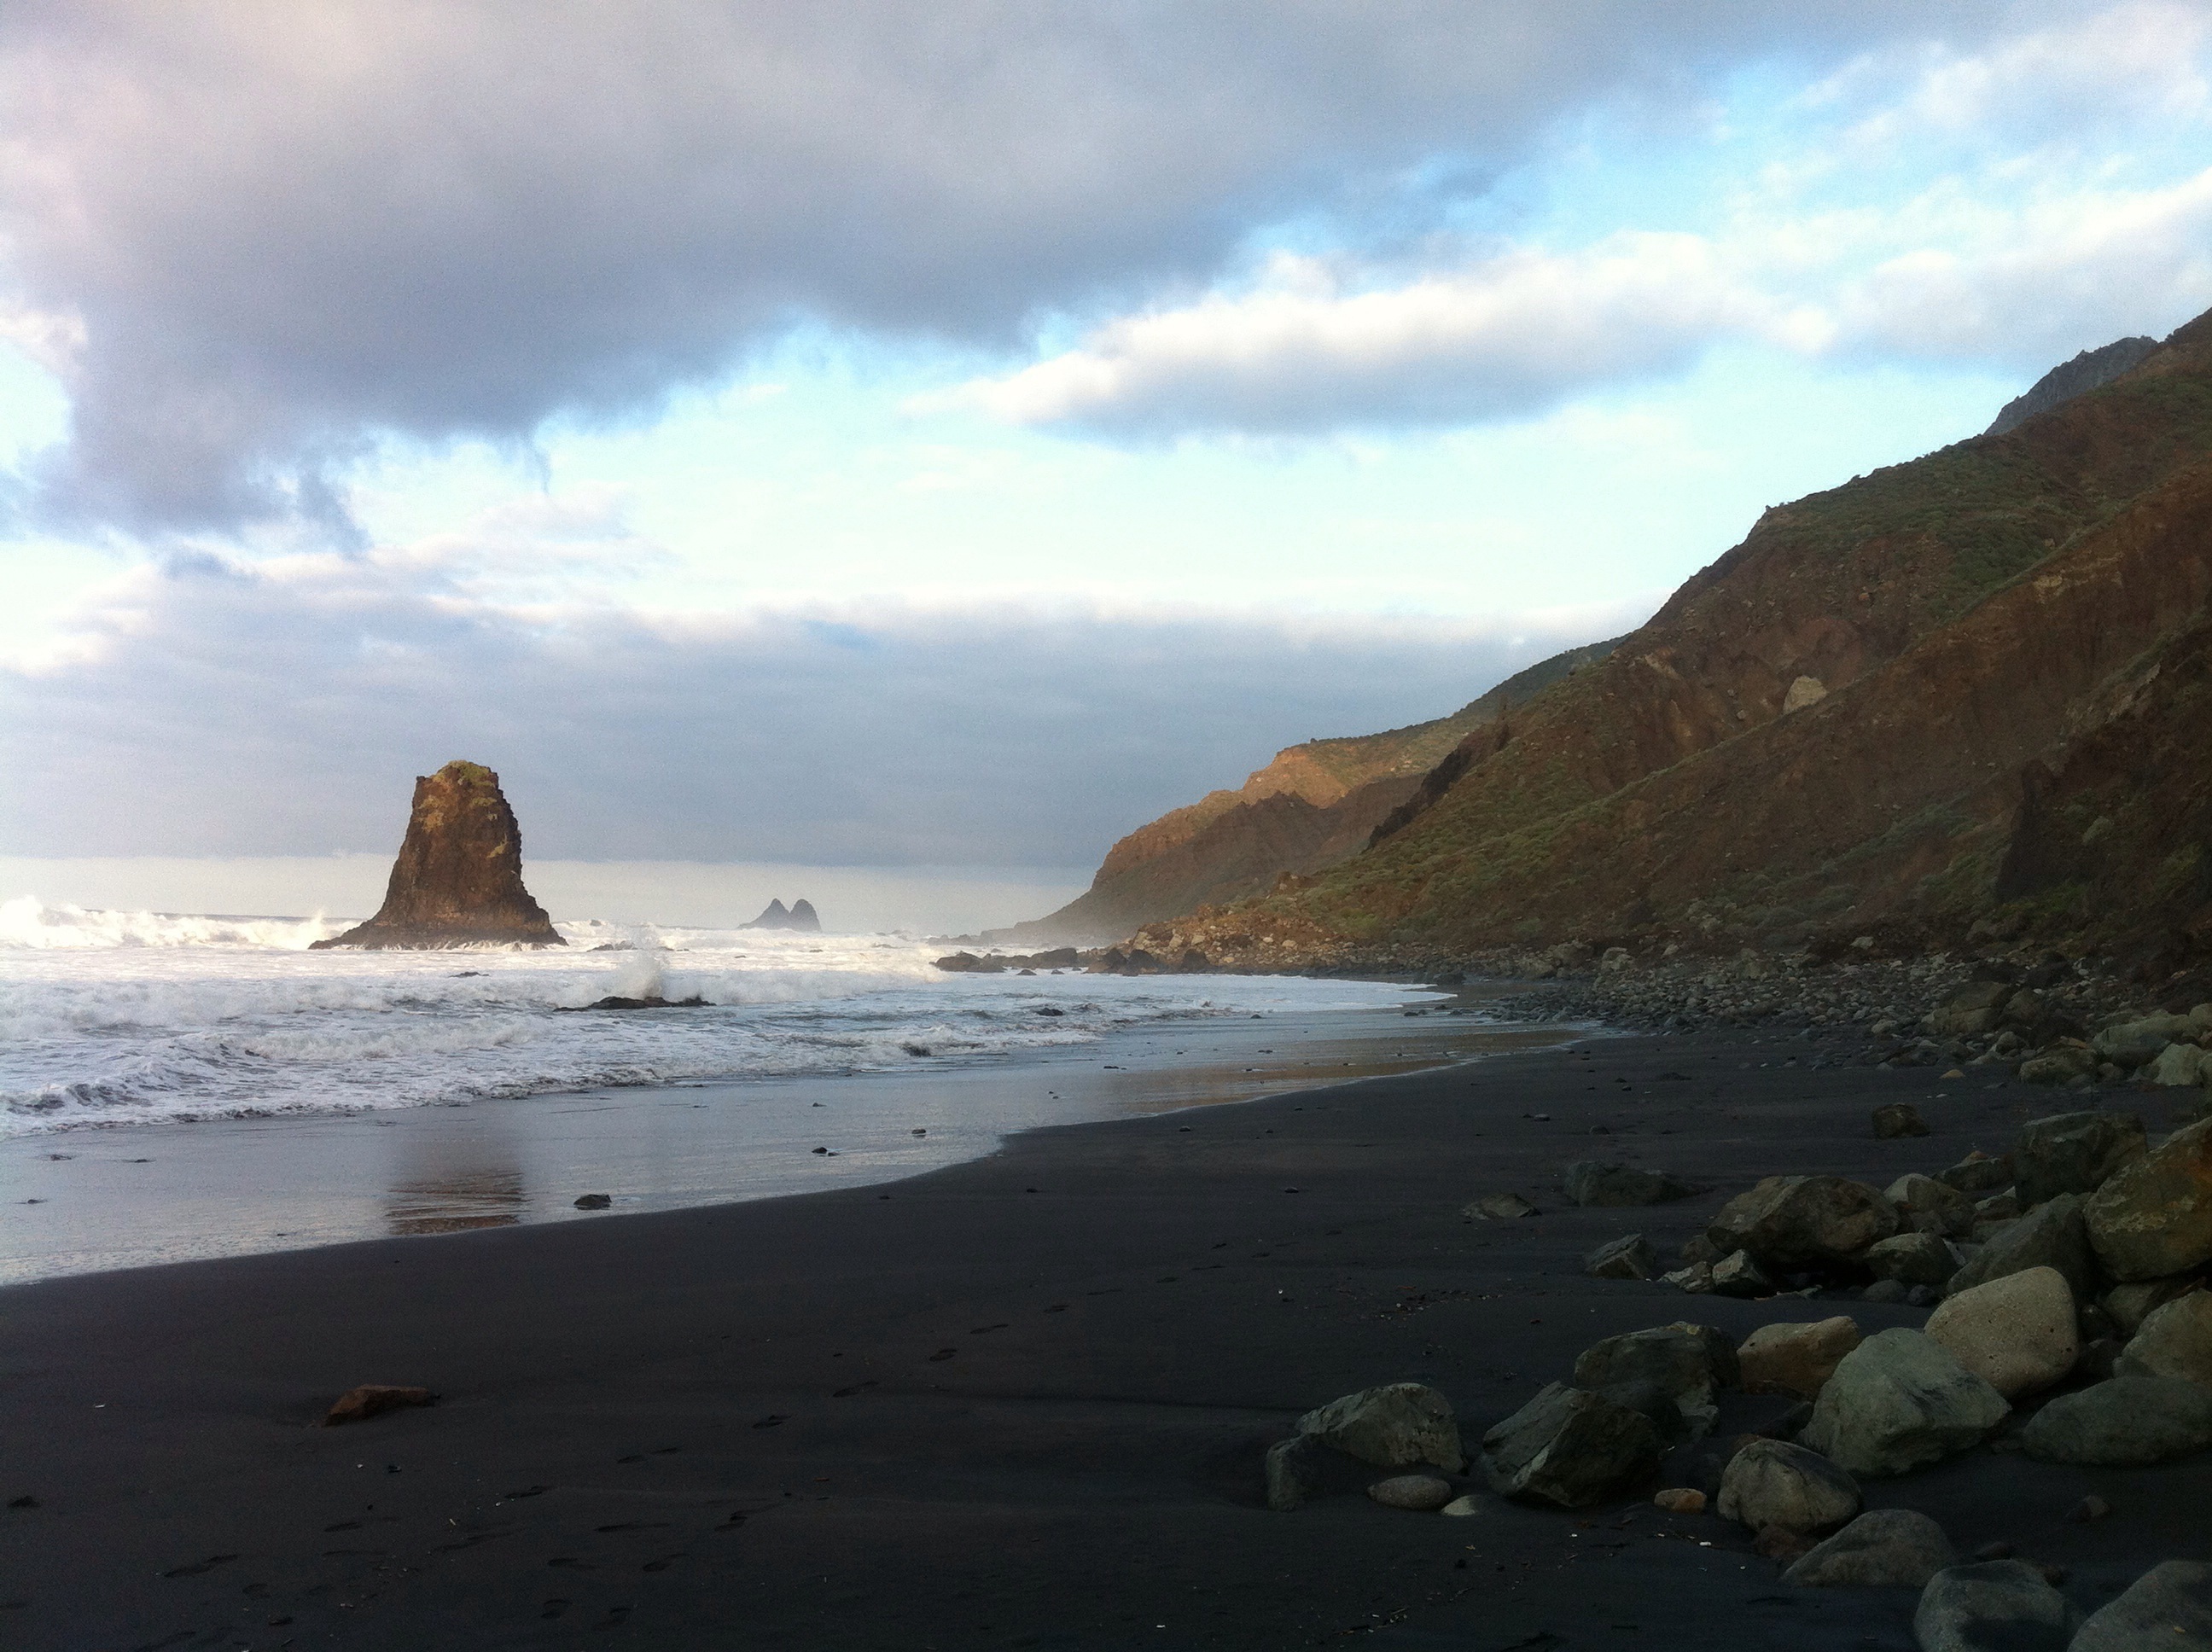
beach, landscape, sea, coast, nature, sand, rock, ocean, cloud, shore, wave, cliff, cove, bay, terrain, body of water, spain, is, tenerife, islands, cape, canary islands, landform, taganana, anaga, wind wave, pla, benijos